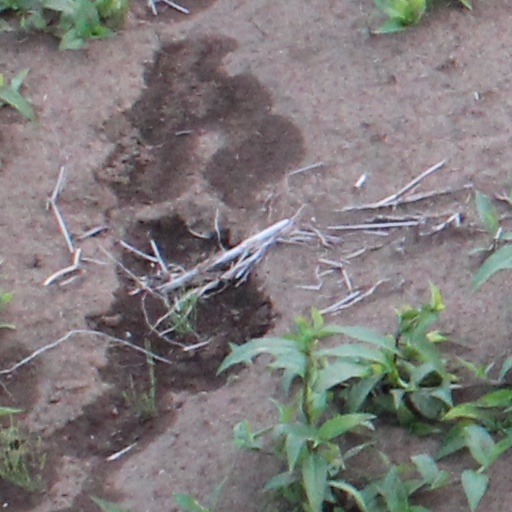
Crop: wheat